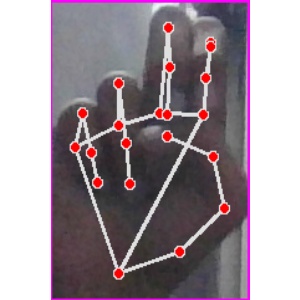
अक्षर: ह